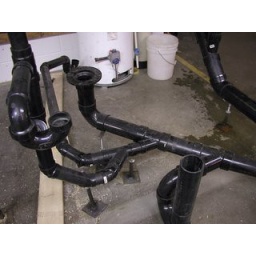
this is the basic rough in for a basement, shower, lavratory basin, water closet and floor drain